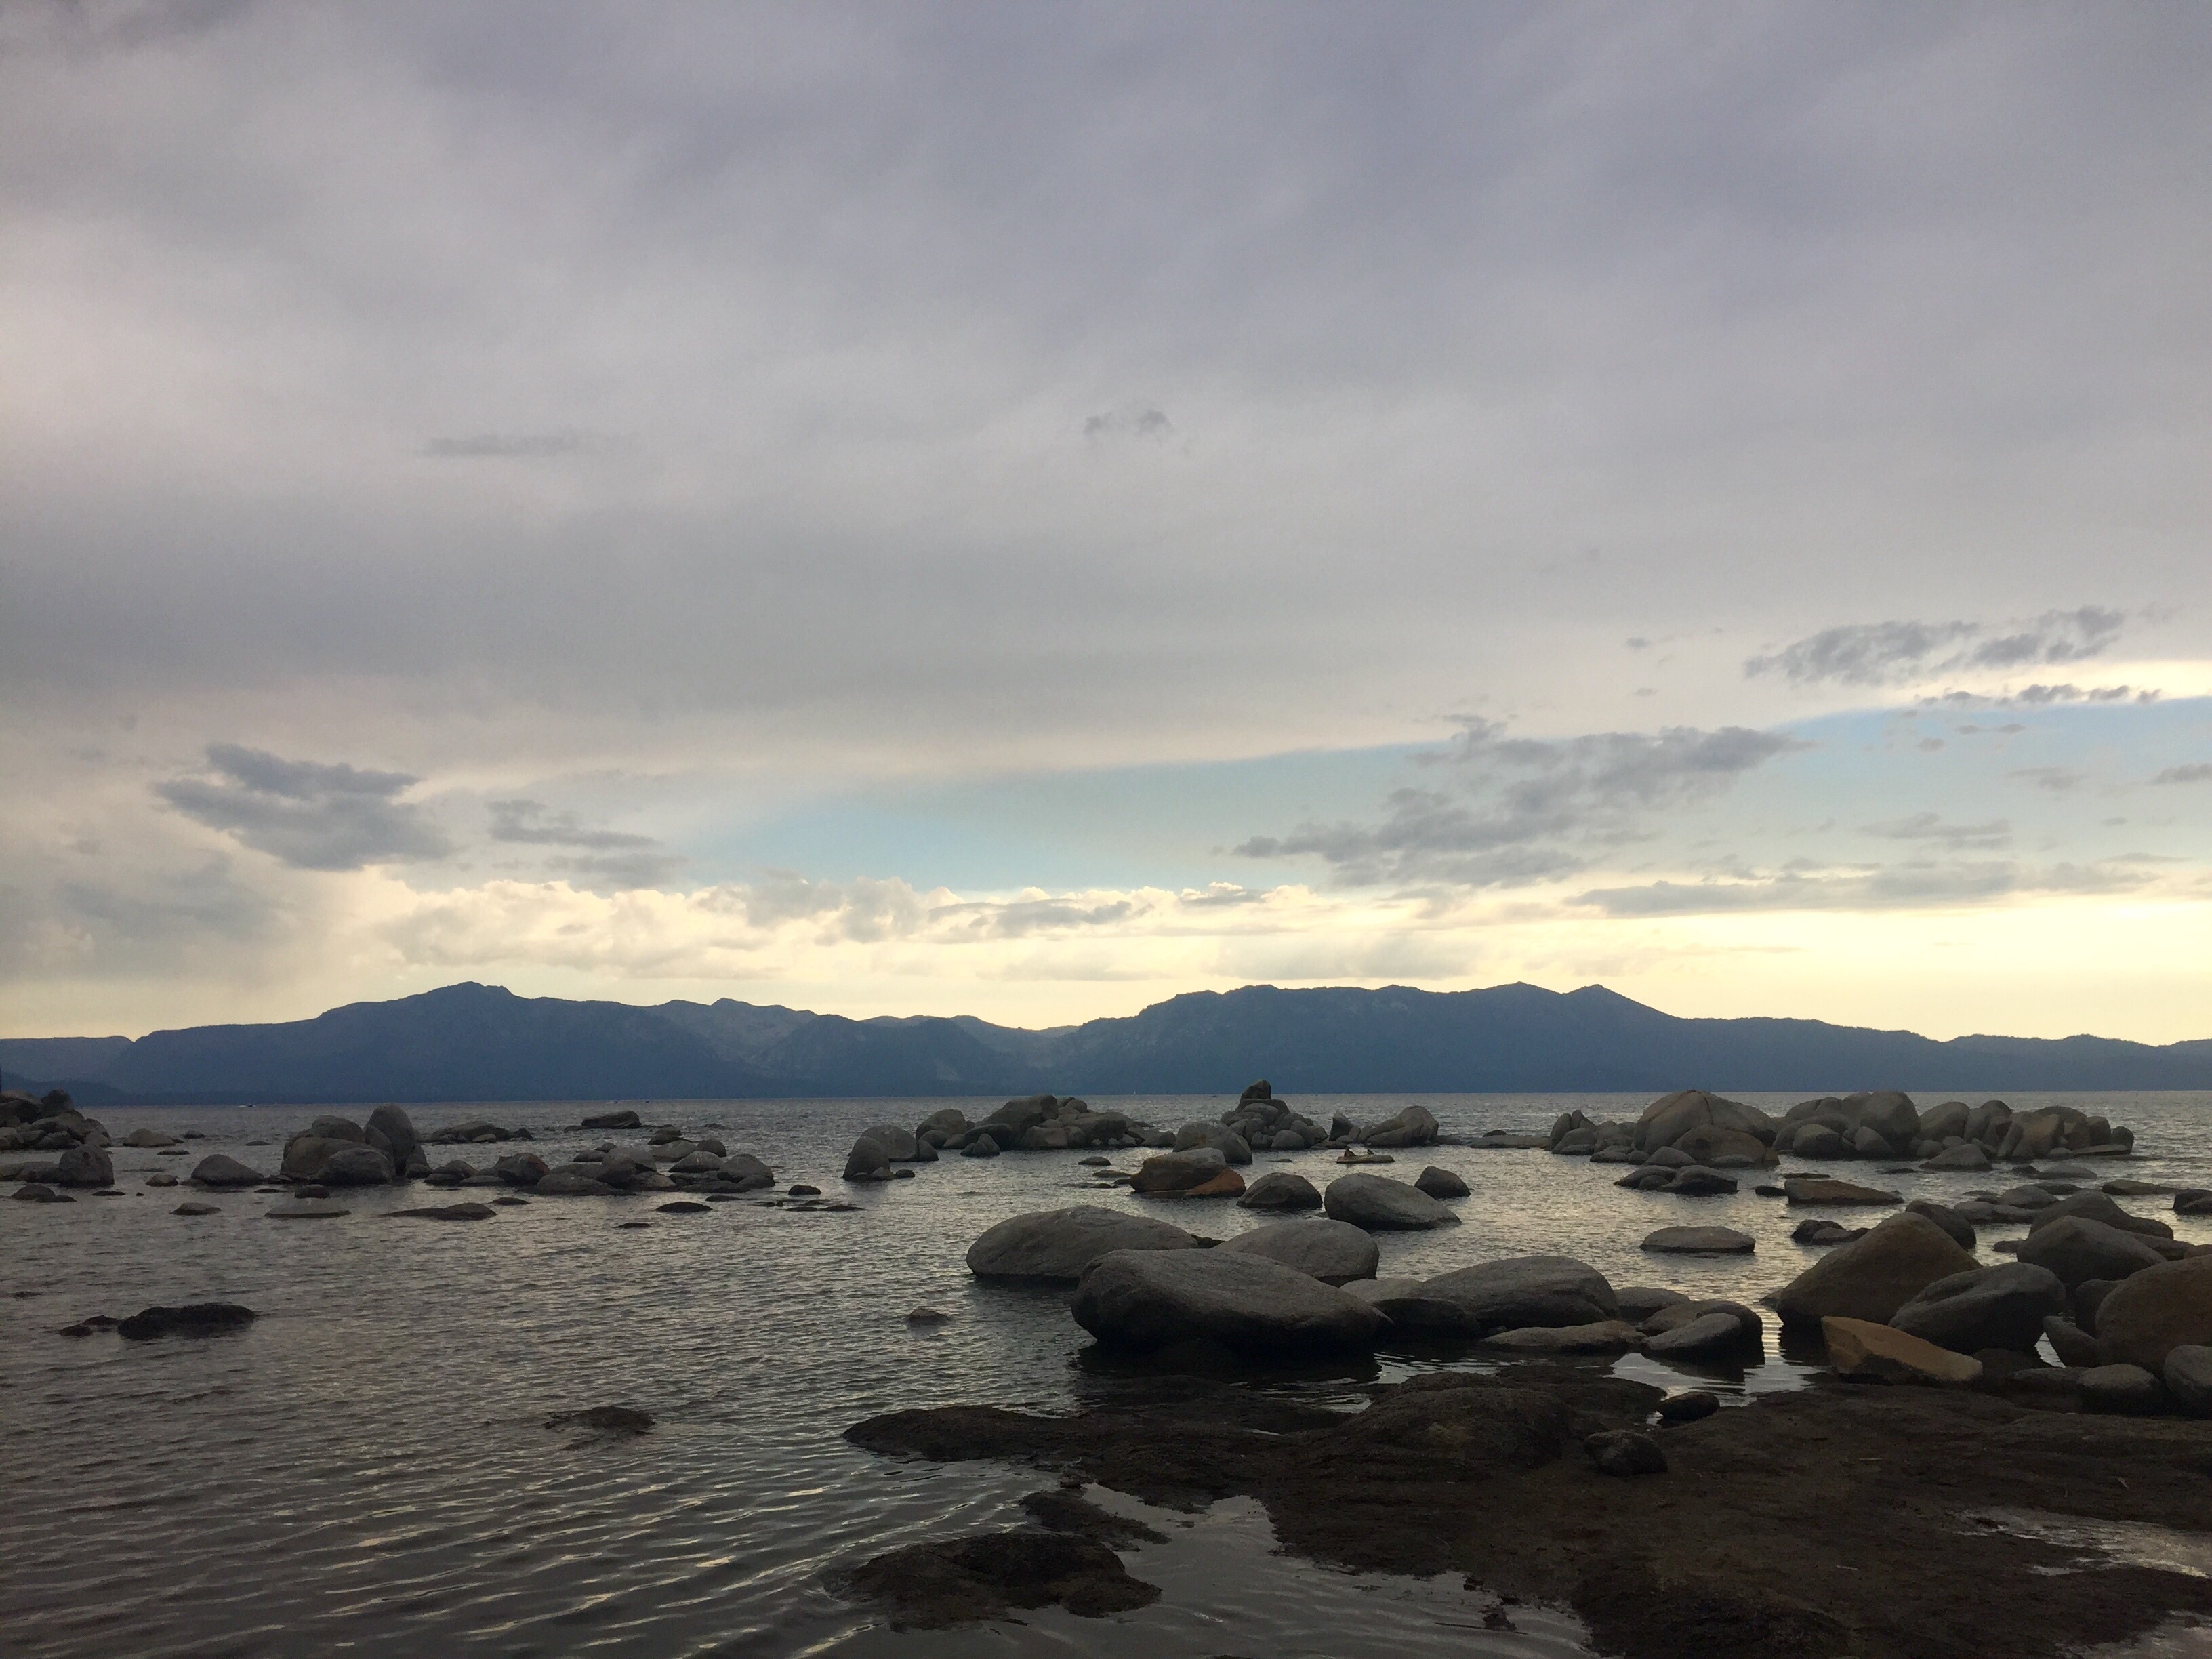
beach, landscape, sea, coast, sand, rock, ocean, horizon, snow, cloud, sky, sunrise, sunset, morning, shore, lake, dawn, dusk, reflection, bay, loch, natural environment